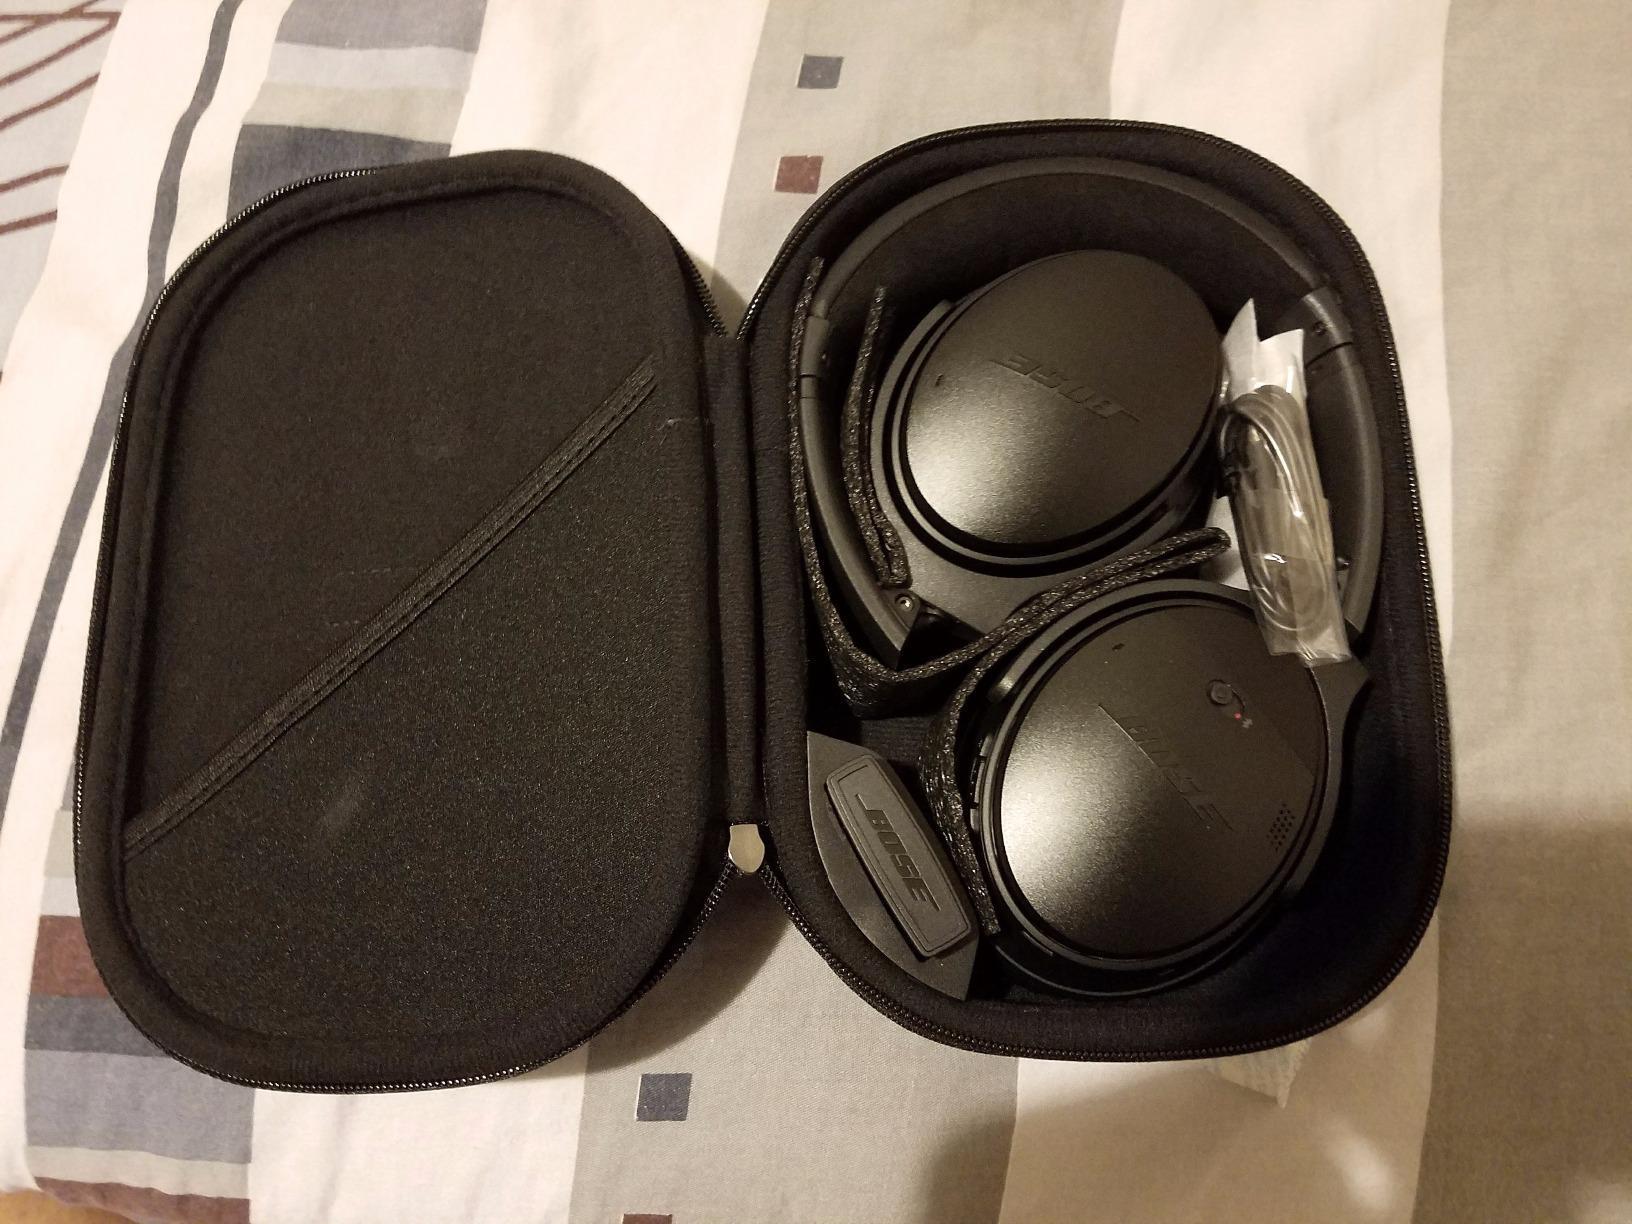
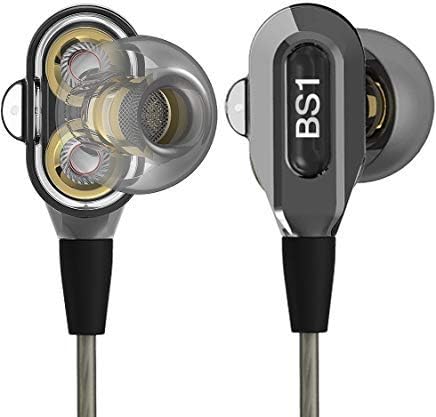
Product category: headphones
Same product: no